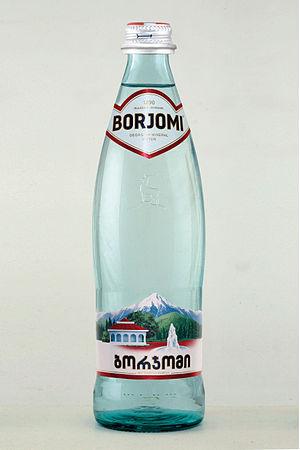
Borjomi est une marque d'eau minérale naturellement gazeuse issue des sources des gorges de Bordjomi dans le centre de la Géorgie.